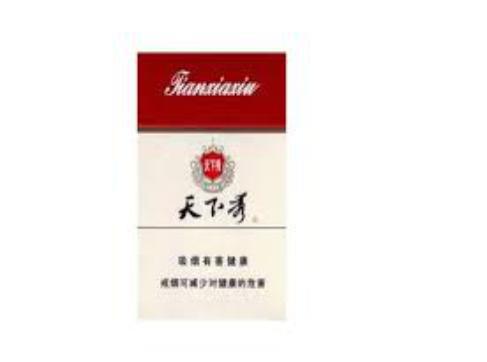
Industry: Necessities